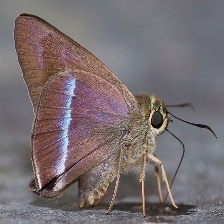
Species: COMMON BANDED AWL